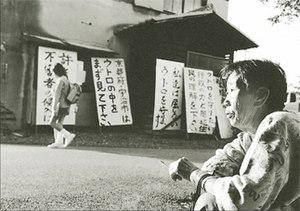
Utoro est un petit district à Uji dans la préfecture de Kyoto, au Japon. Utoro devait devenir une nouvelle zone militaire durant la Seconde Guerre mondiale, mais le projet fut abandonné avec la Capitulation du Japon. Avec sa petite population consistant de 80 % de Coréens ethniques, le district est aujourd'hui encore un point de contention entre la Corée du Sud et le Japon.